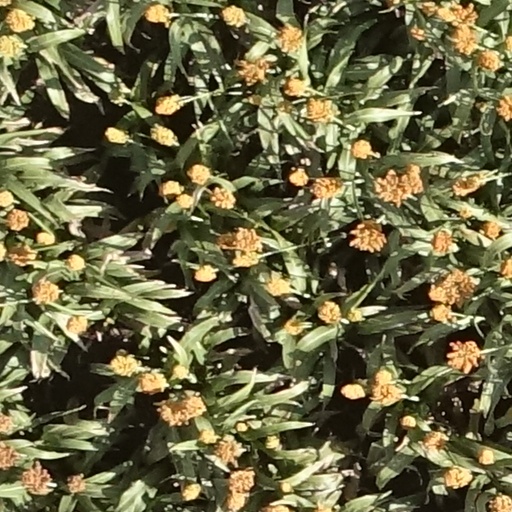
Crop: sorghum